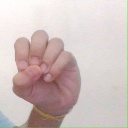
अक्षर: उ